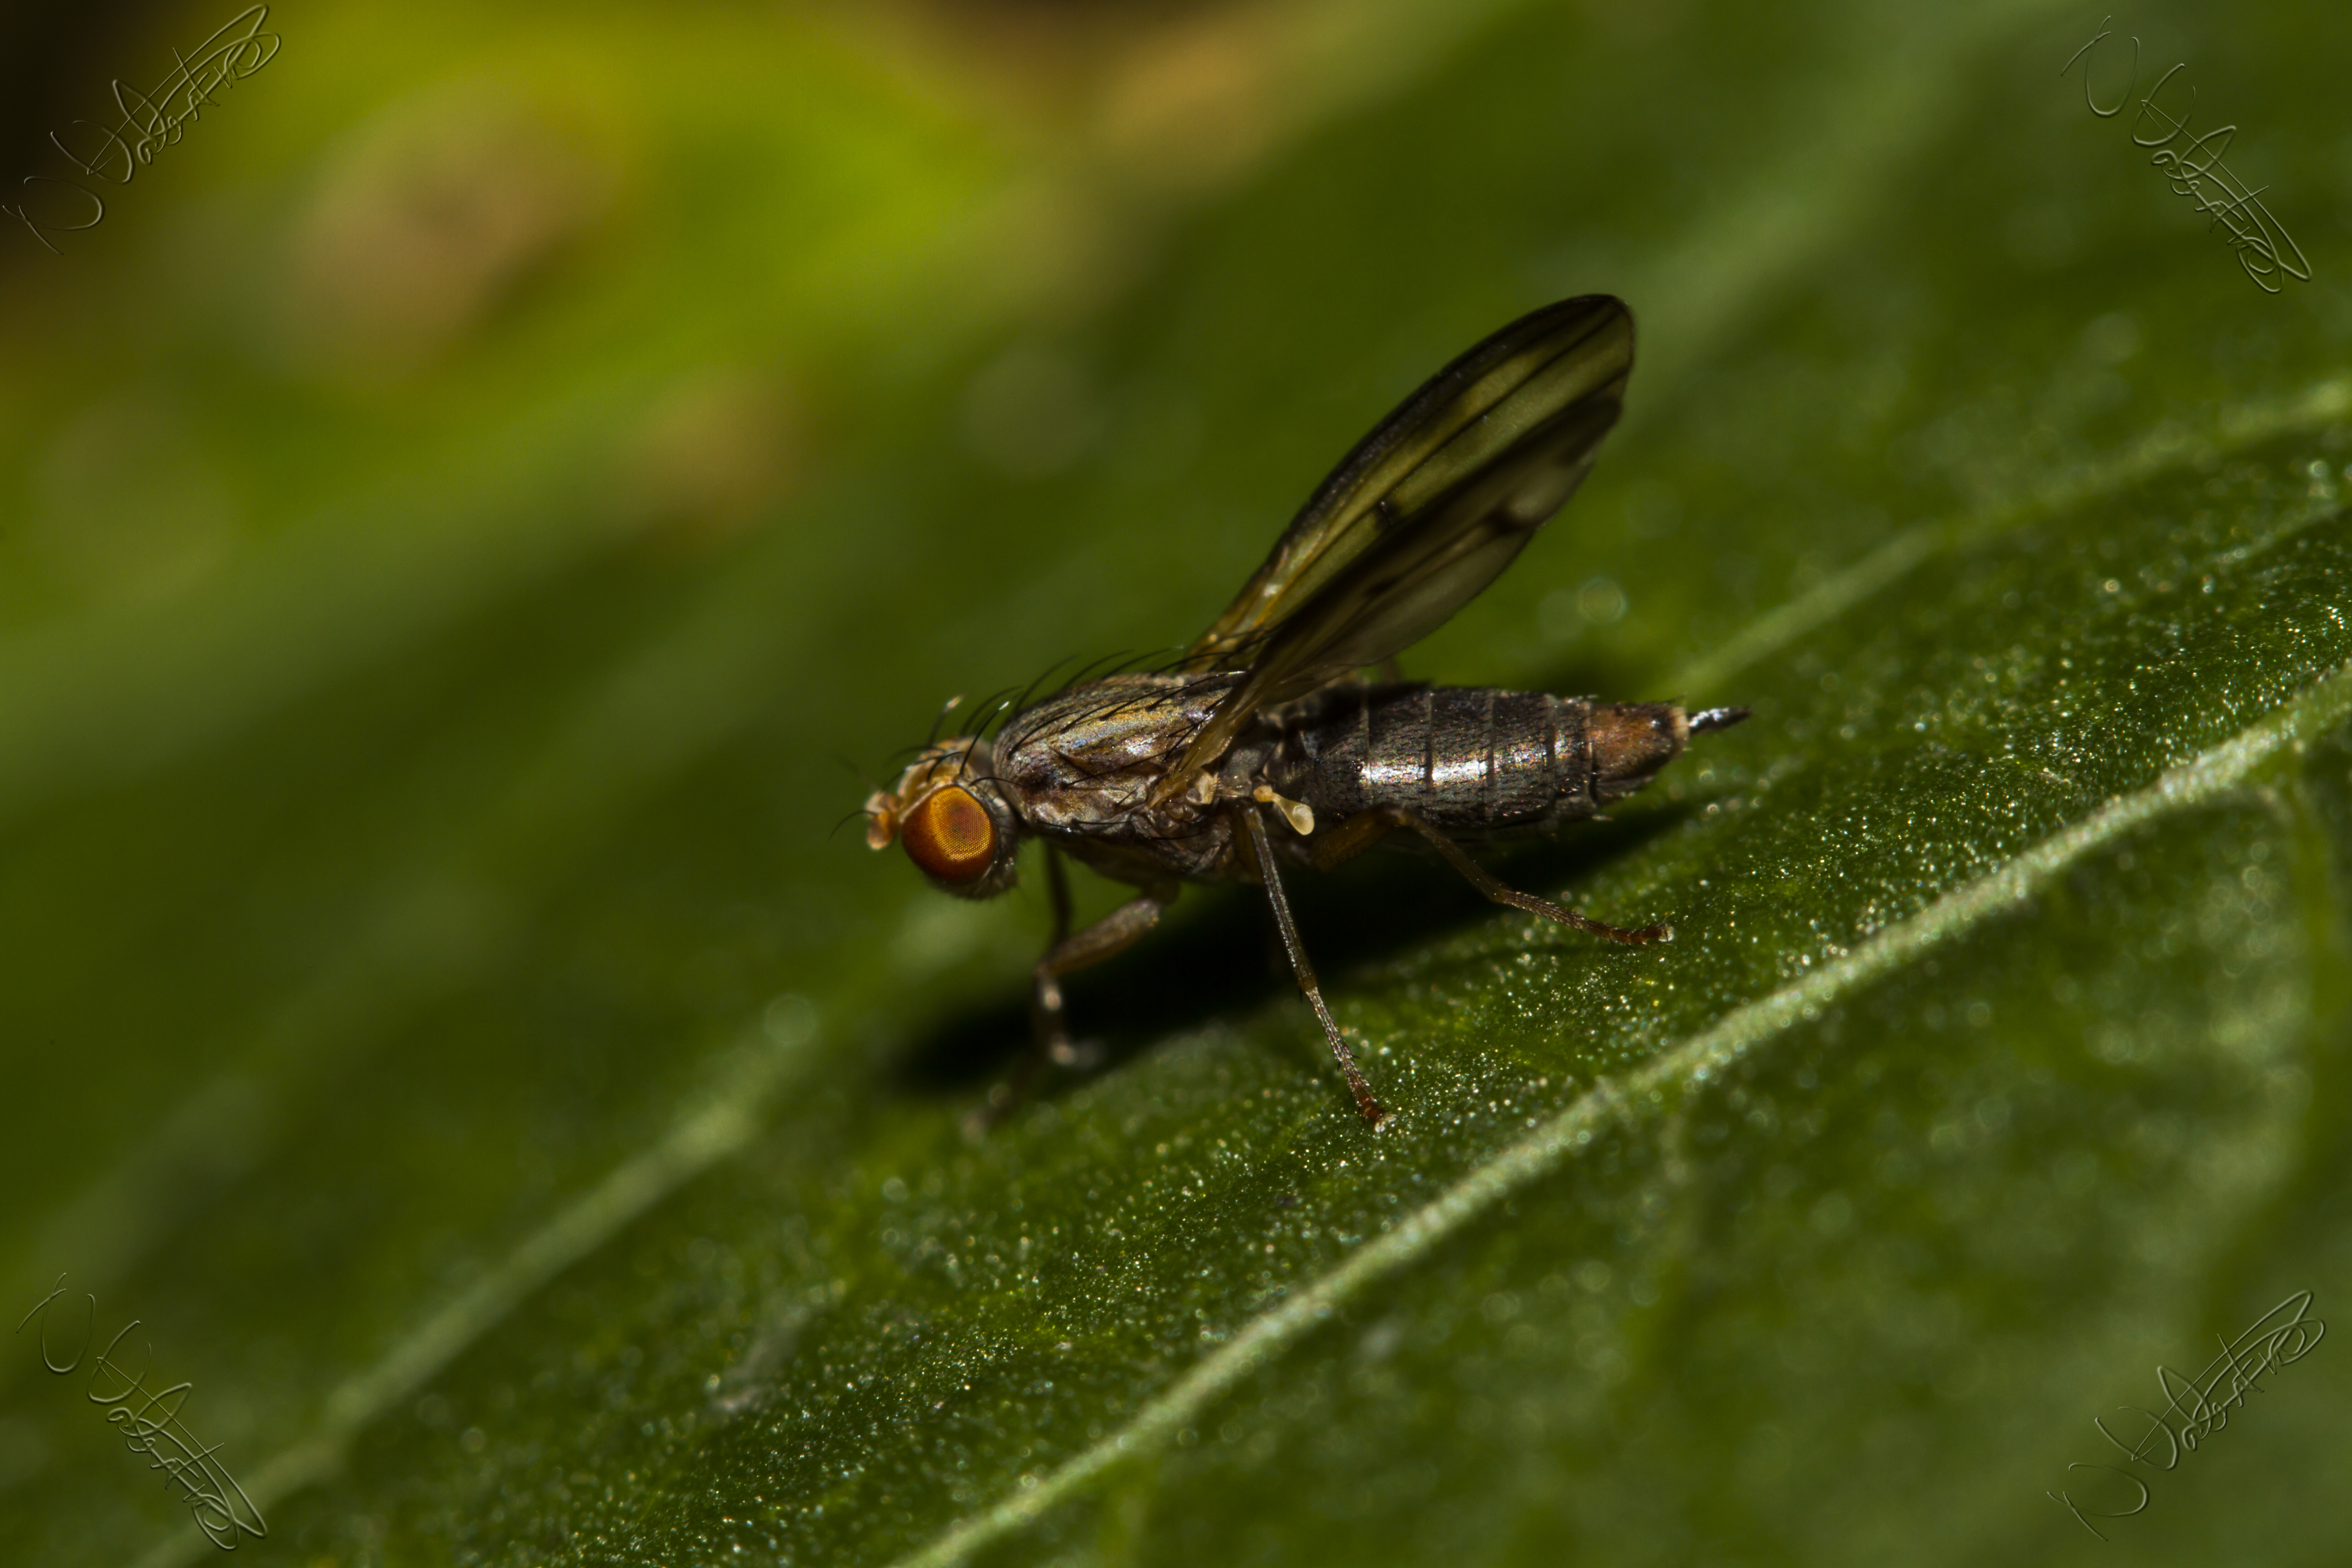
nature, photography, leaf, flower, fly, green, insect, macro, canon, garden, fauna, invertebrate, close up, outdoors, uk, 7d, dof, redeye, pest, hww, nikkvalentine, peterborough, wingwednesday, macro photography, arthropod, leaf beetle